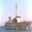
Label: ship